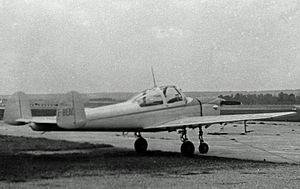
Le Max Holste MH.52 était un avion léger de loisirs et d'entraînement des années 1940, conçu et produit en France par la société Avions Max Holste.